2005 Cyprus Rally

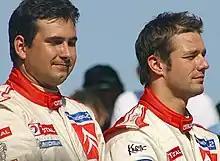
Rally winning pair Sébastien Loeb and Daniel Elena on the podium.

The 2005 Cyprus Rally (formally the 33rd Cyprus Rally) was the sixth round of the 2005 World Rally Championship. The rally was held over three days between 13 May and 15 May 2005, and was won by Citroën's Sébastien Loeb, his 14th win in the World Rally Championship and a third consecutive win in 2005.